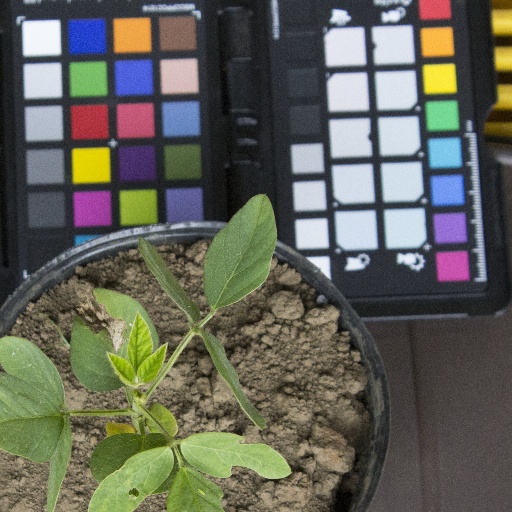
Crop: soybean